Galoa Island

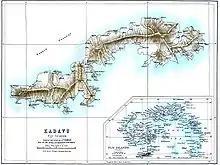
Kadavu Island & Fiji Archipelago - 1889

Galoa is a volcanic island of the Kadavu Group of Fiji. It is located in the south of Kadavu and can be reached only by boat.